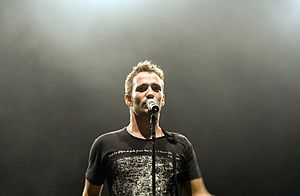
Rasmus Walter
"Rasmus Walter Hansen er en dansk sanger, sangskriver, og guitarist. Han var forsanger i rockbandet Grand Avenue, som han var med til at danne i 2001. Rasmus Walter udgav sit selvbetitlede debutalbum i april 2011. Albummet har modtaget guld for 10.000 eksemplarer, og affødte radiohittet ""Dybt vand"".